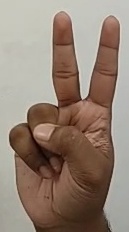
ASL sign: V